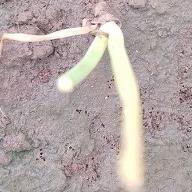
Crop: Onion
Condition: fusarium-d